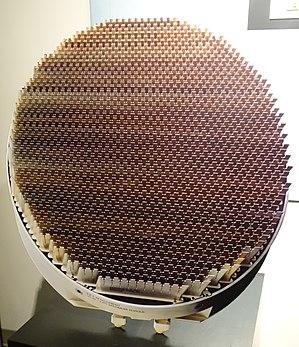
L'AN/APG-81 est un radar à antenne active, conçu par l'entreprise américaine Northrop Grumman Electronic Systems pour le chasseur-bombardier furtif Lockheed Martin F-35 Lightning II.
Le F-35 Lightning II est un avion monoplace, monomoteur, praticable par tous les temps, furtif, de cinquième génération, multirôle, conçu par le Pentagone pour l'offensive terrestre et les missions de supériorité aérienne. Il est développé depuis 1996 par le constructeur Lockheed Martin, avec comme principaux partenaires Northrop Grumman et BAE Systems.